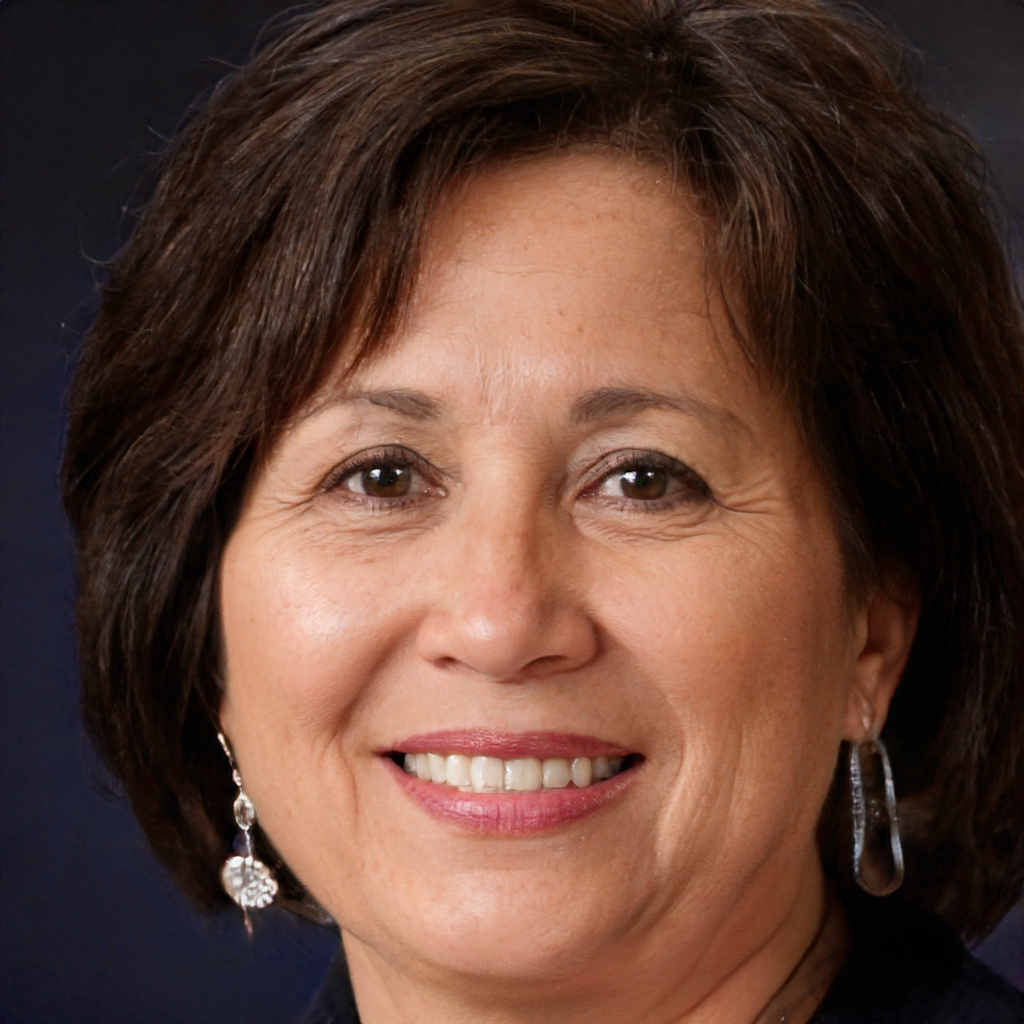
Gender: Female